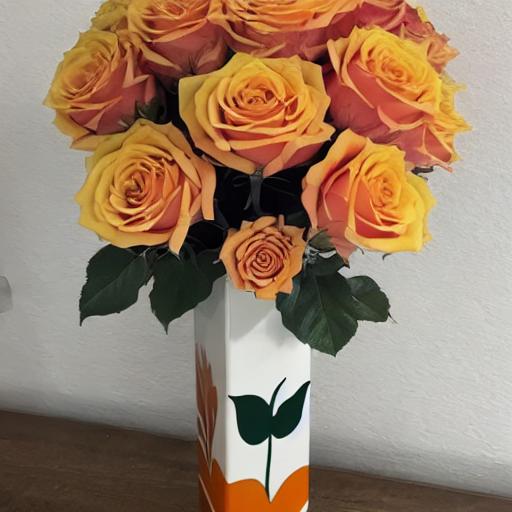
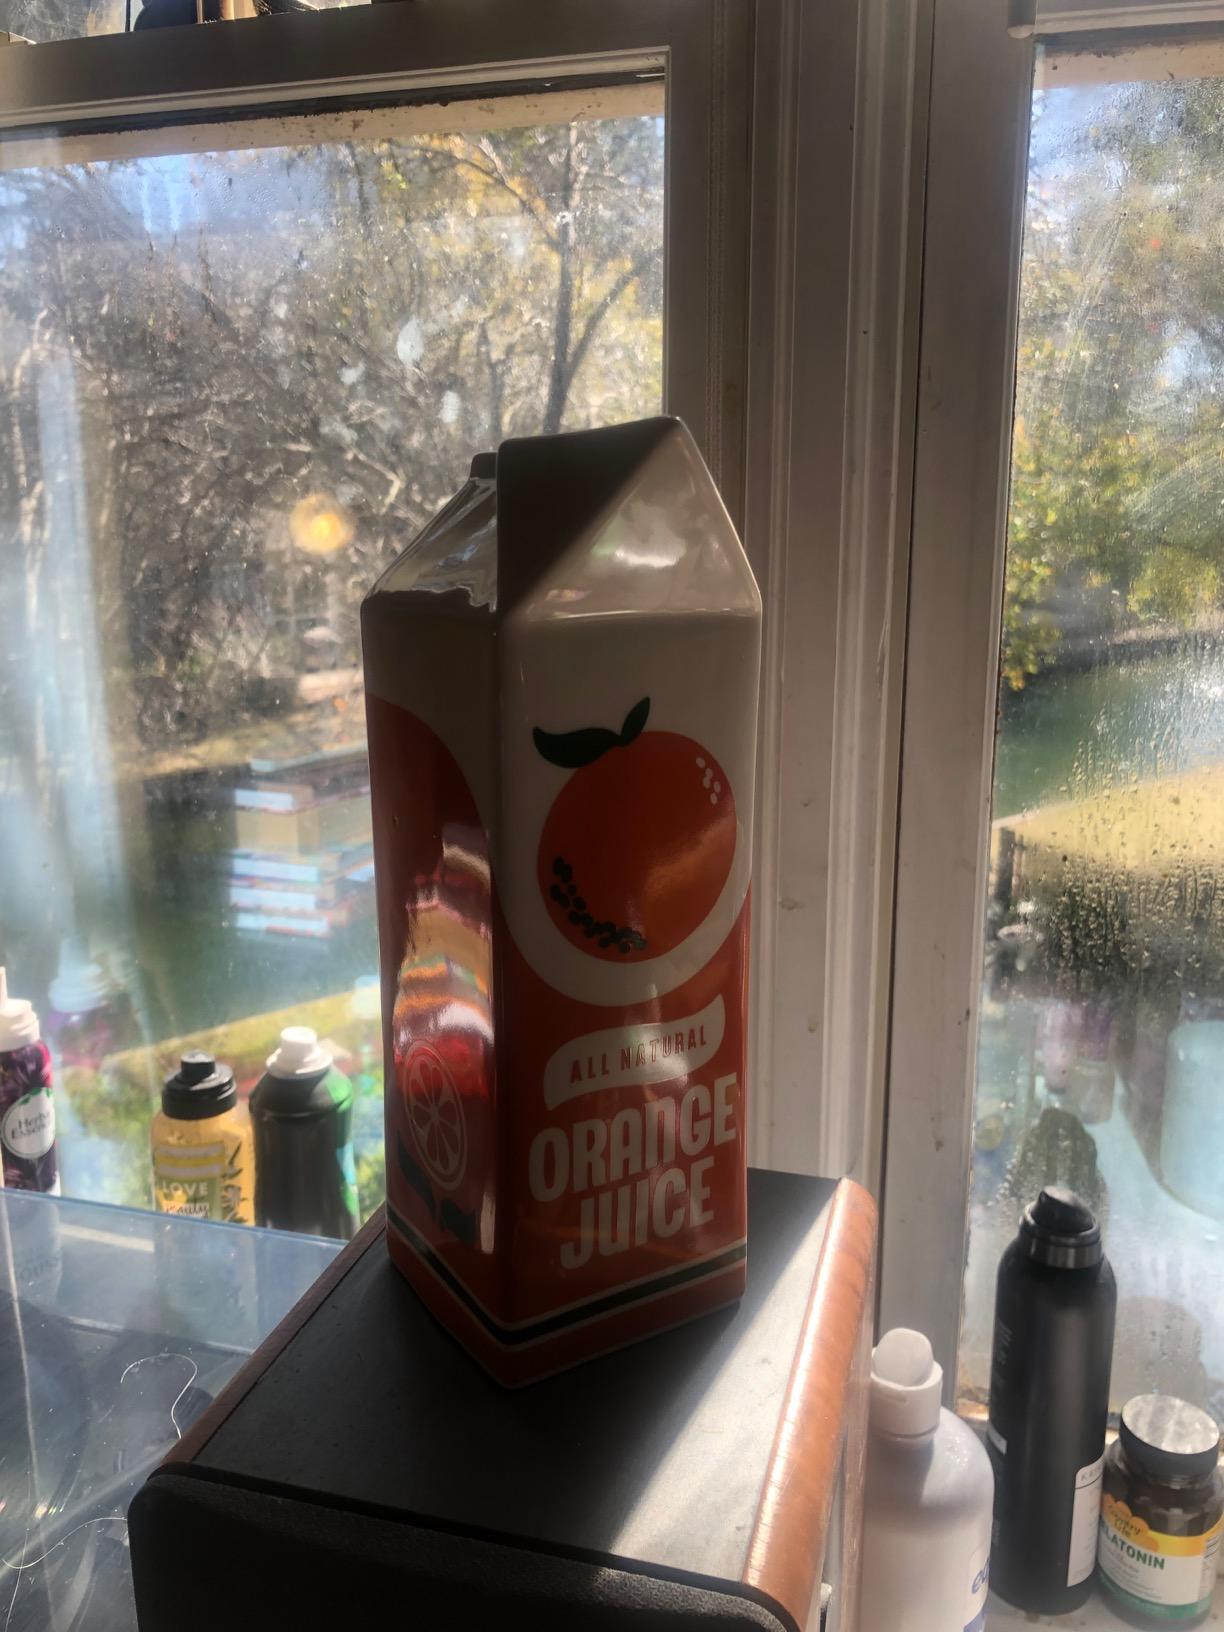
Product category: vase
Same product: no